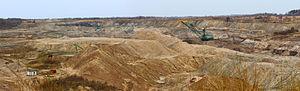
Iantarny, est une localité de la région de l'Oblast de Kaliningrad dans la péninsule de Sambie à 40 kilomètres de Kaliningrad. Sa population est de 5 455 habitants en 2002.
L' ambre de la Baltique, ou succinite, est une résine végétale fossilisée produite par des conifères de l'époque de l'Éocène, plus précisément, après datation radiométrique par la méthode potassium-argon, durant le Lutétien, il y a environ 44 Ma.